Arne Jacobsen

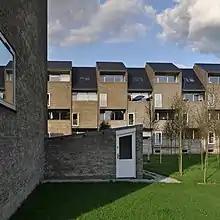
Alléhusene housing, Gentofte, 1949–1953

These larger assignments started to attract attention and commissions from abroad. Rødovre Town Hall secured him an invitation for his first competition in Germany which was followed by a number of other German projects.